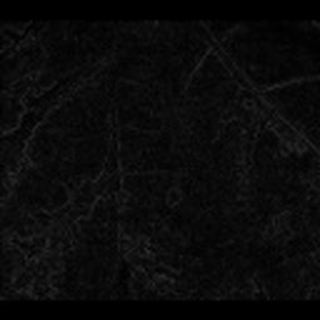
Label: cotton_bacterial_blight